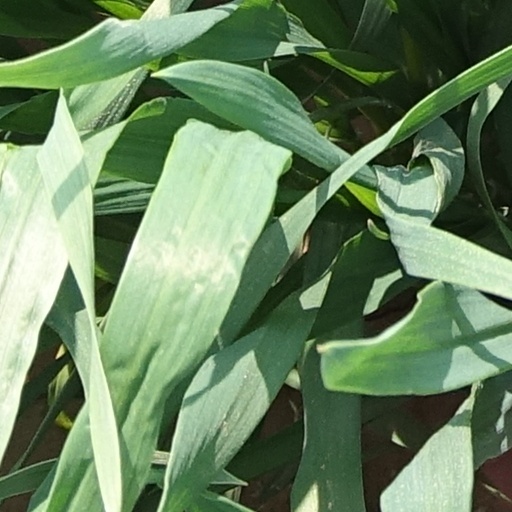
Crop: wheat